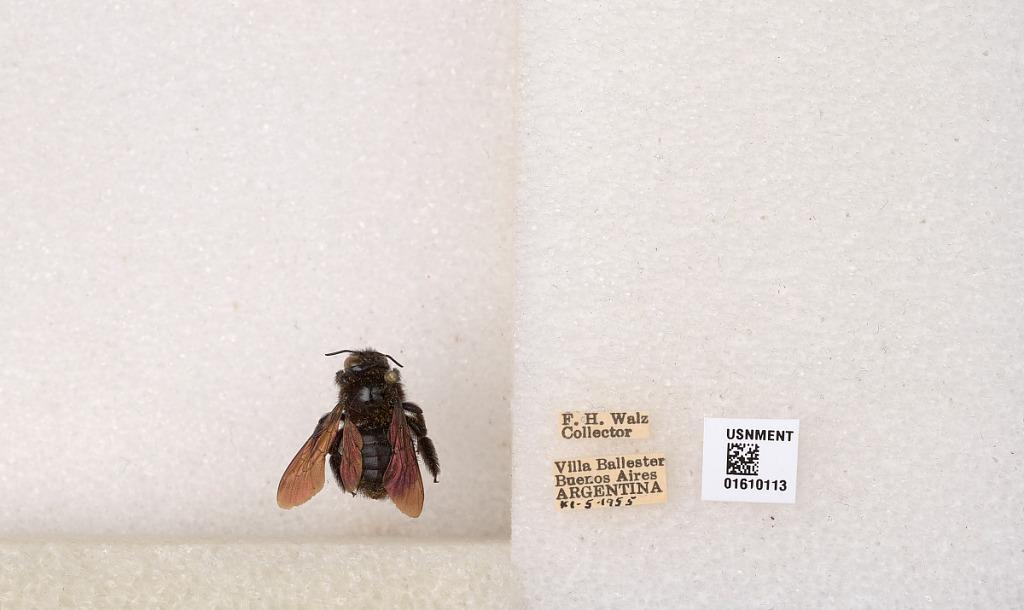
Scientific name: Xylocopa (Stenoxylocopa) artifex Smith
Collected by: F. Walz
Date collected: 1955-11-5
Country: Argentina
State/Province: Buenos Aires
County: Partido de General San Martin
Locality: Villa Ballester
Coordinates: -34.55, -58.5628